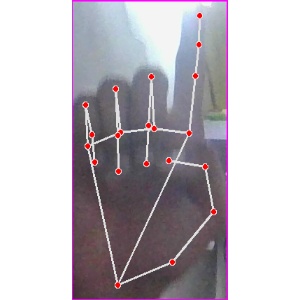
अक्षर: क